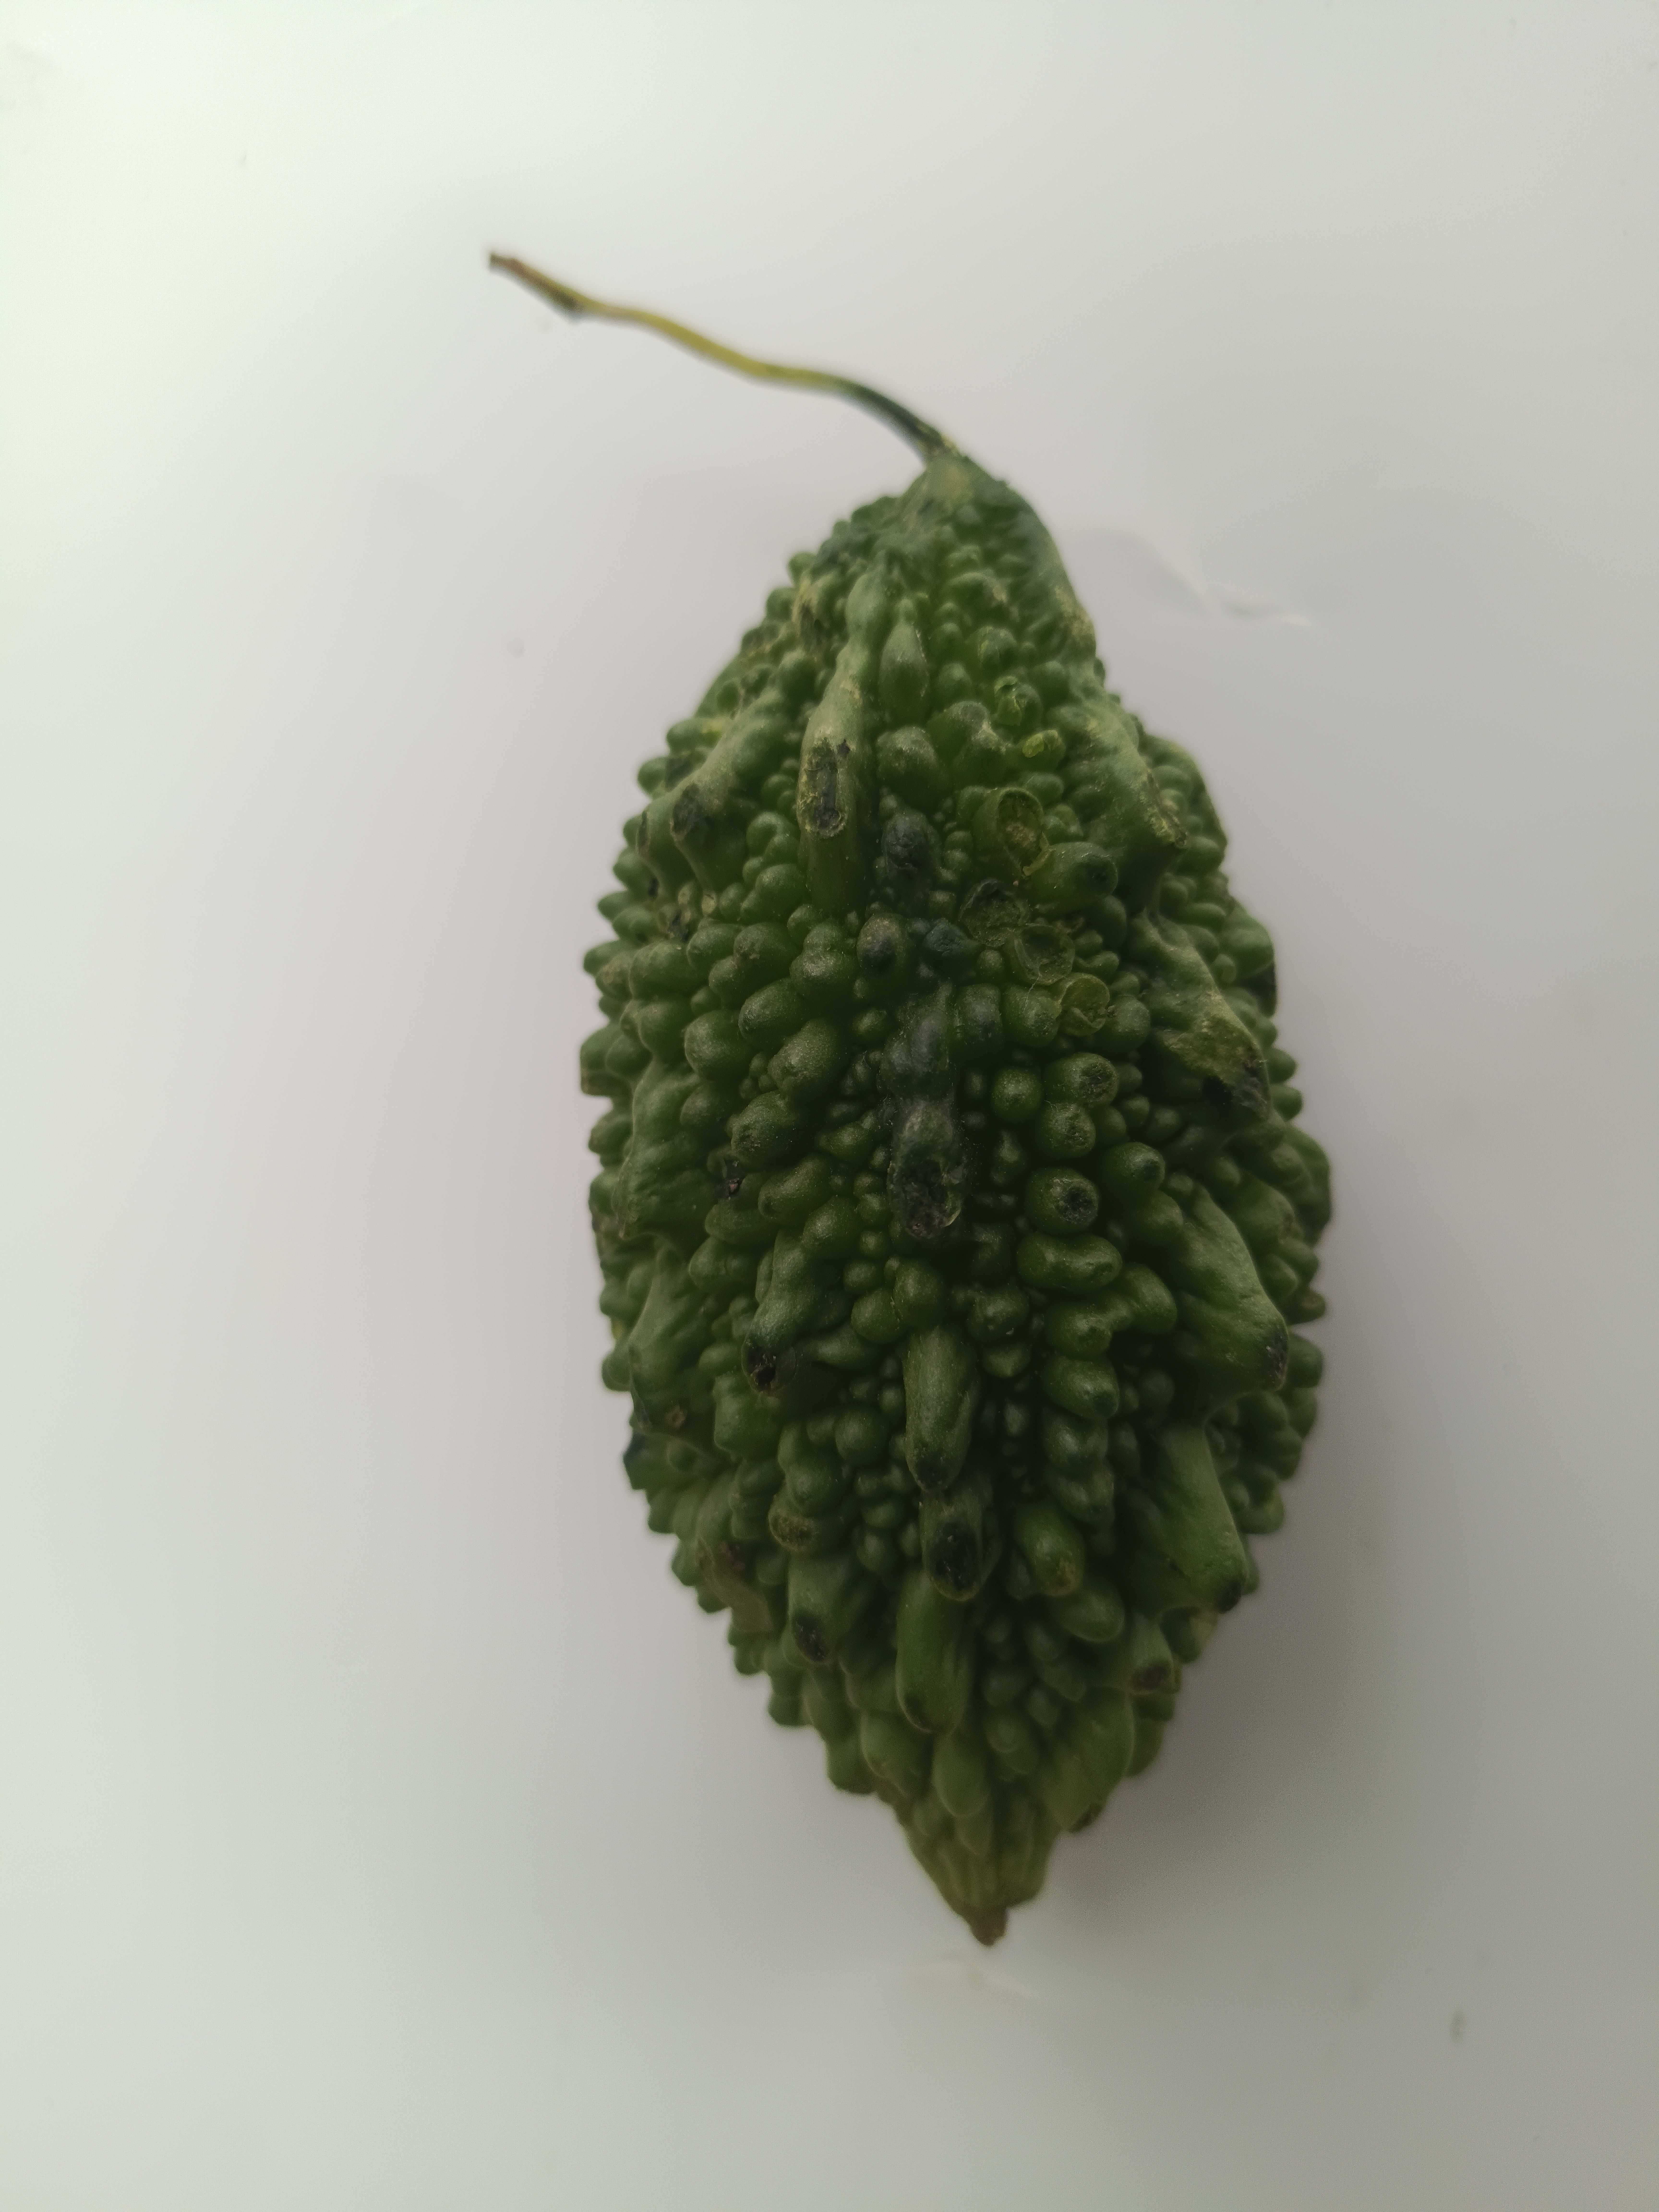
Label: Momordica charantia